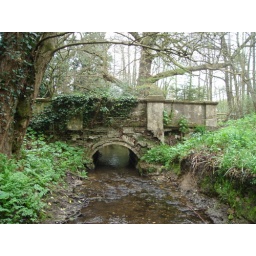
An old bridge behind the house in storrington, a little bit if a walk.